Policegiri

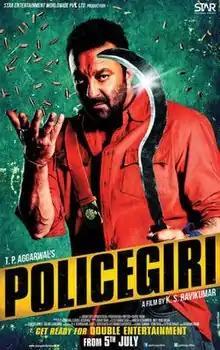
Theatrical release poster

Policegiri is a 2013 Indian Hindi-language action film directed by K.S. Ravikumar and produced by T. P. Aggarwal and Rahul Aggarwal. The film features Sanjay Dutt, Prakash Raj and Prachi Desai in the lead roles. The film was released on 5 July 2013. The film is the official remake of the 2003 Tamil film "Saamy", directed by Hari. The film received mixed-to-negative reviews and was a box-office bomb.